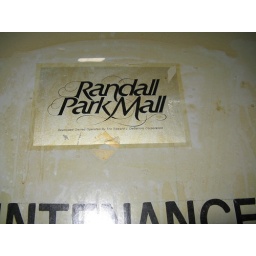
Ancient (original) mall logo on back of door in service corridor near Sears.